Iñigo Ruiz de Galarreta

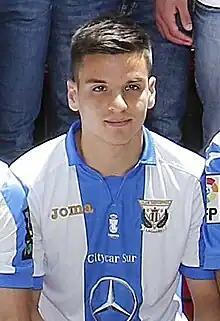
Ruiz de Galarreta with Leganés in 2016

Iñigo Ruiz de Galarreta Etxeberria (born 6 August 1993) is a Spanish professional footballer who plays mainly as a central midfielder for Athletic Bilbao.